Folk magic and the Latter Day Saint movement

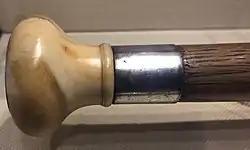
One of several canes made from the coffin used to carry Smith's body from Carthage to Nauvoo after he was killed. The ivory knob holds a lock of Smith's hair.

Purportedly, Brigham Young used Cowdery's rod to mark the site of the Salt Lake Temple Apostle Anthon H. Lund wrote in his diary: